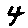
Label: 4